Fred Daly (politician)

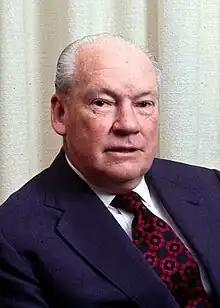
Official portrait, 1973

Frederick Michael Daly (13 June 1912 – 2 August 1995) was an Australian politician who served as a member of the House of Representatives from 1943 to 1975, representing the Labor Party. In the Whitlam government he was Leader of the House, Minister for Services and Property, and Minister for Administrative Services.